Dina El Wedidi

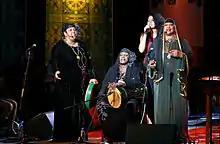
Dina El Wedidi concert at Opera Damanhour 2014

In 2012 Wedidi was selected by Gilberto Gil and the Rolex Mentor and Protégé Arts Initiative as a protégé, which allowed her to be mentored by the great Brazilian music icon. The two performed together at Back2Black, part of the London 2012 Festival. They later met for musical events and conversations in Switzerland, the United States, Brazil and Egypt. When Gil was asked about Dina, he answered: